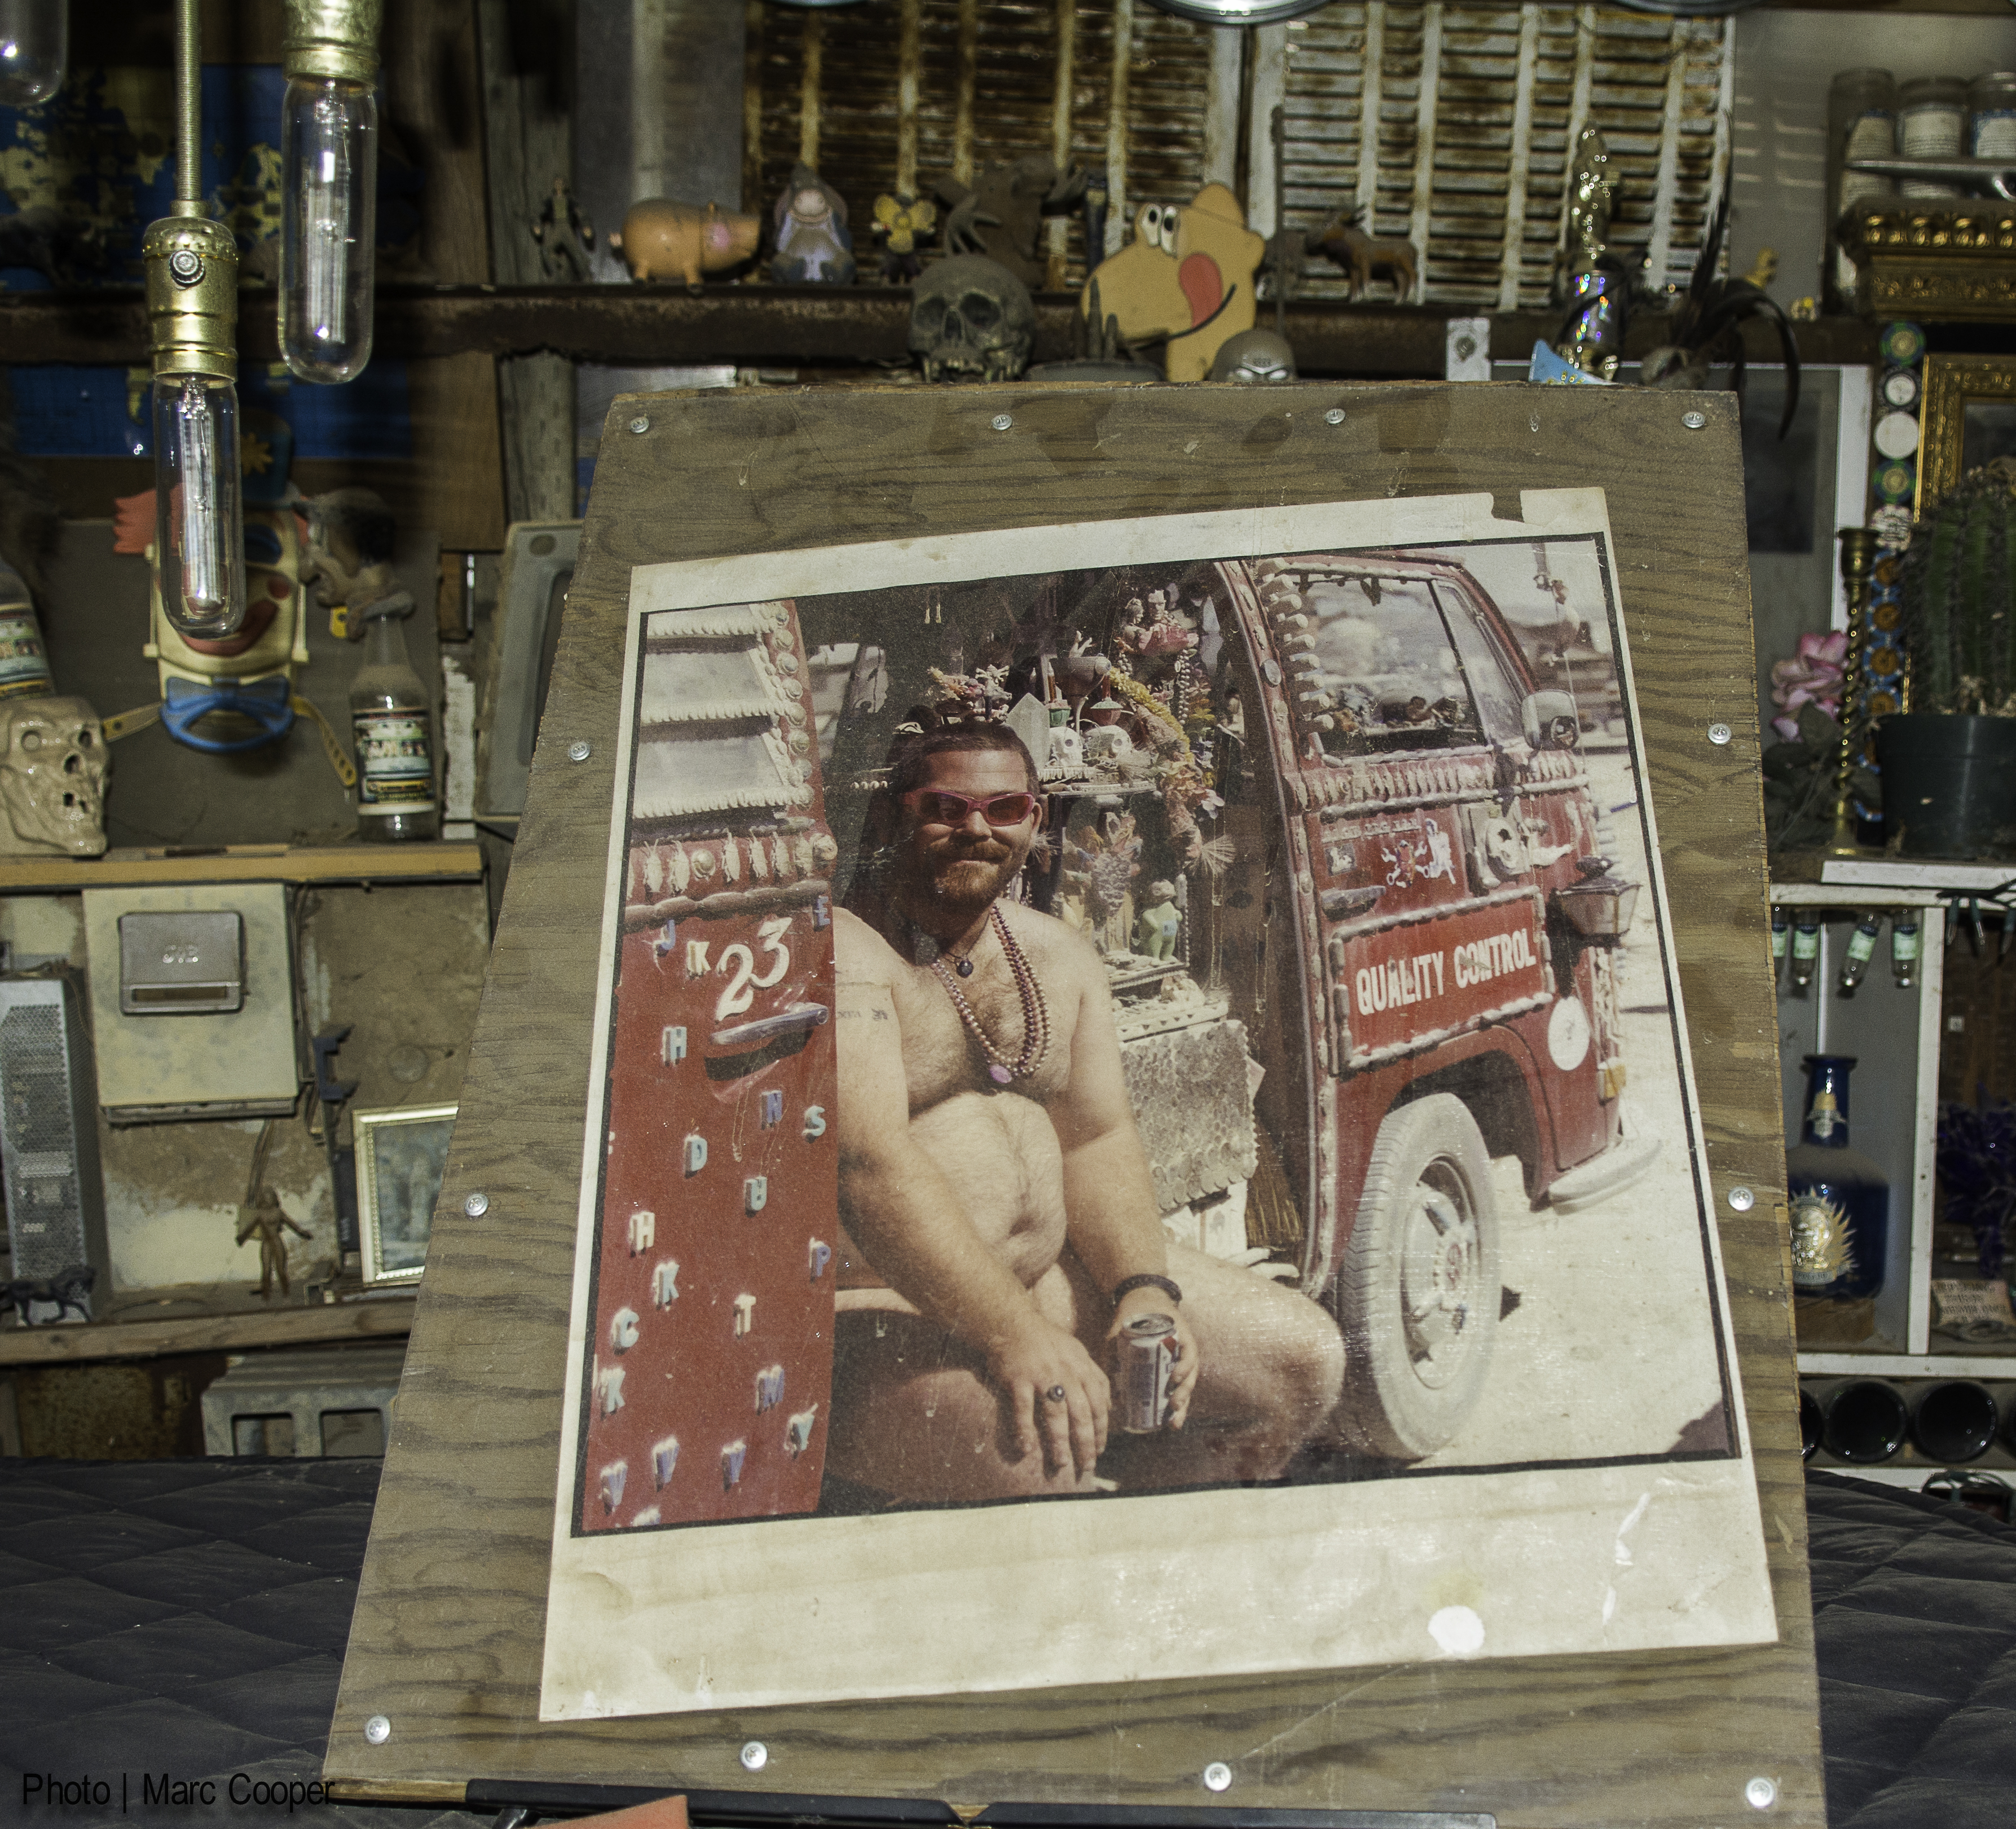
advertising, art, slabcity, chasterus, eastjesus